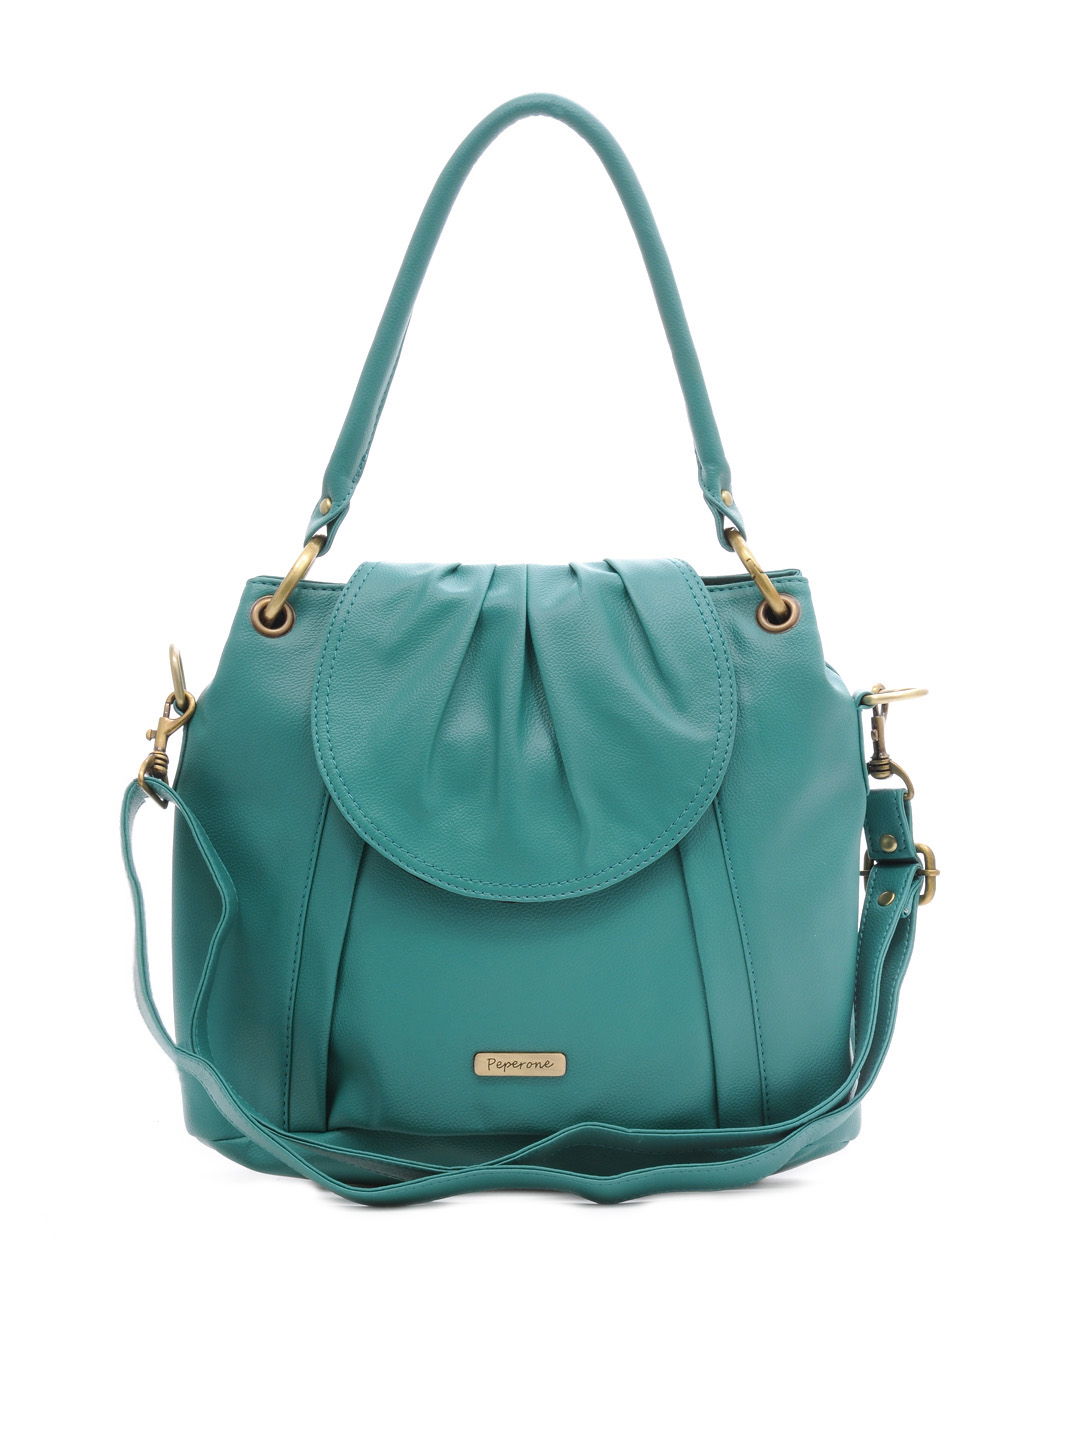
Peperone Women Green Handbag
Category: Accessories / Bags / Handbags
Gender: Women
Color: Green
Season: Fall 2012
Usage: Casual